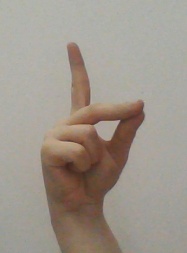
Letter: ta